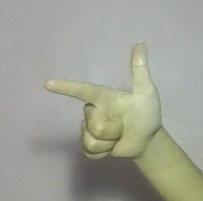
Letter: yaa